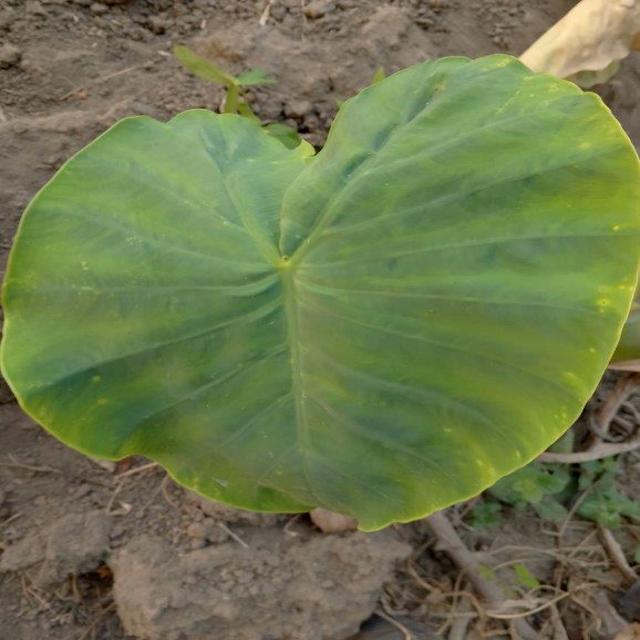
Label: Early_Blight